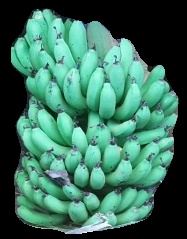
Variety: pachbale
Grade: grade1